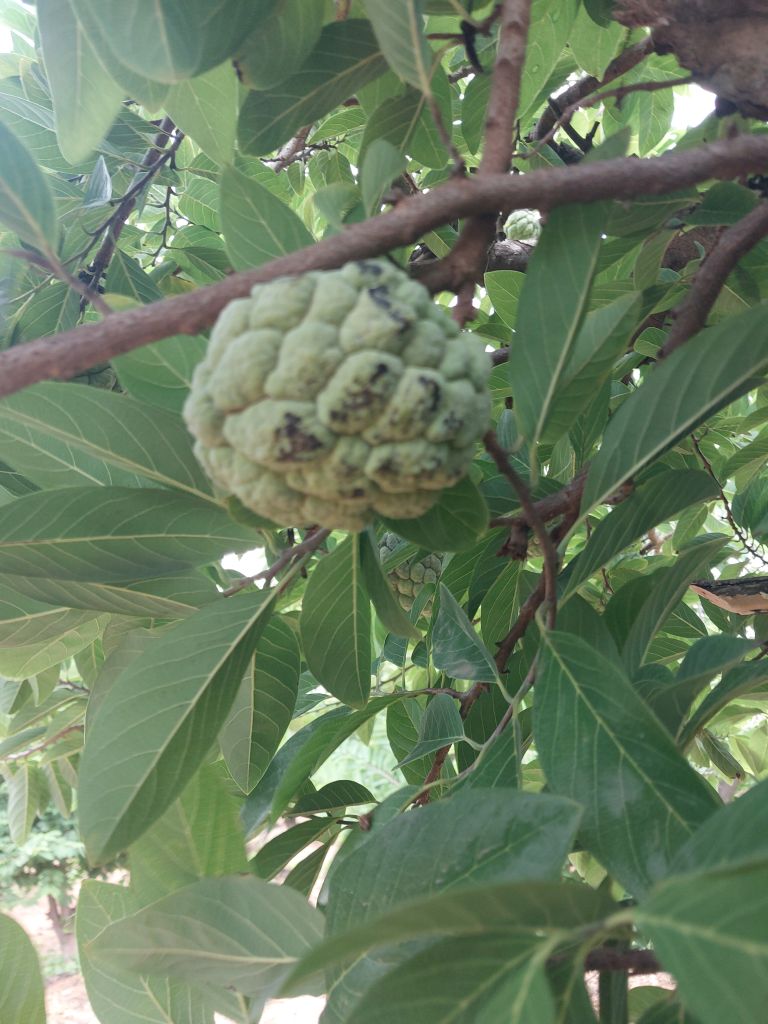
Disease label: Blank Canker